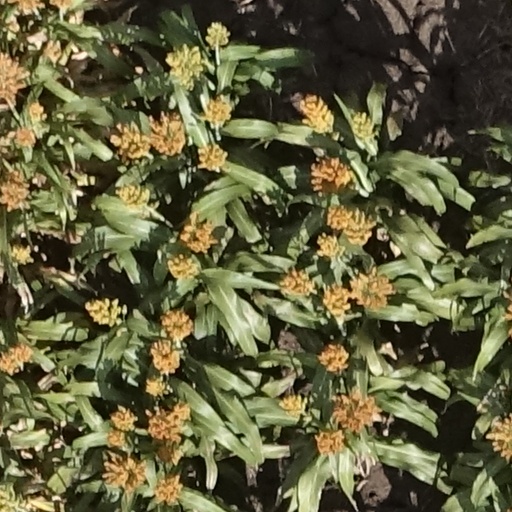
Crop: sorghum